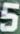
Number: 5